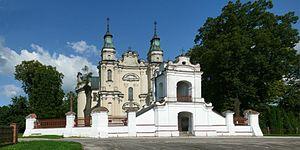
Ostrów Lubelski est une ville de la voïvodie de Lublin, dans le sud-est de la Pologne.